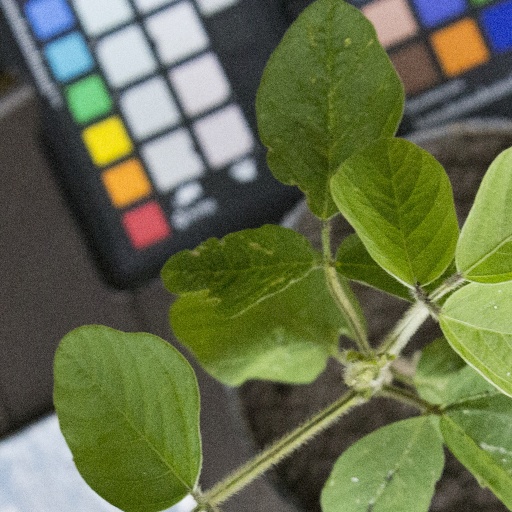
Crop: soybean